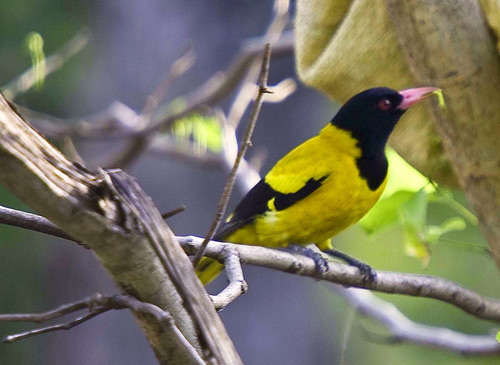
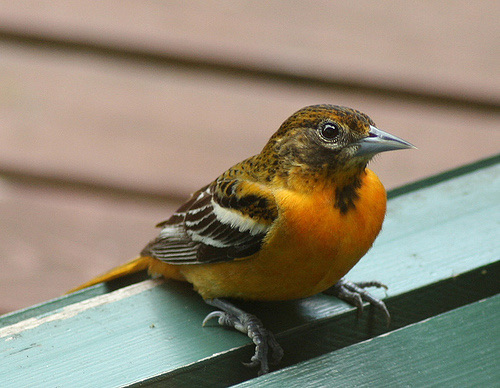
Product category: misc
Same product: yes